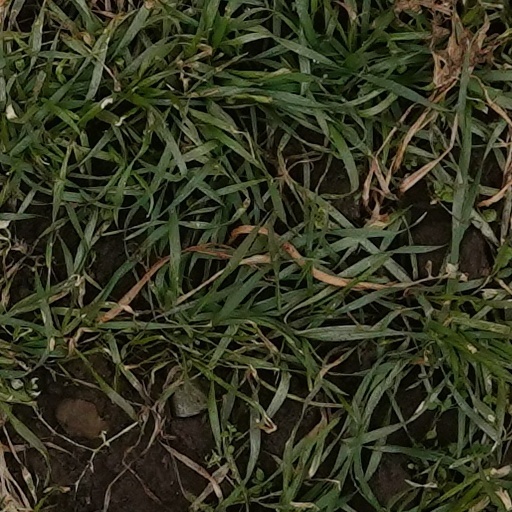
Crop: wheat